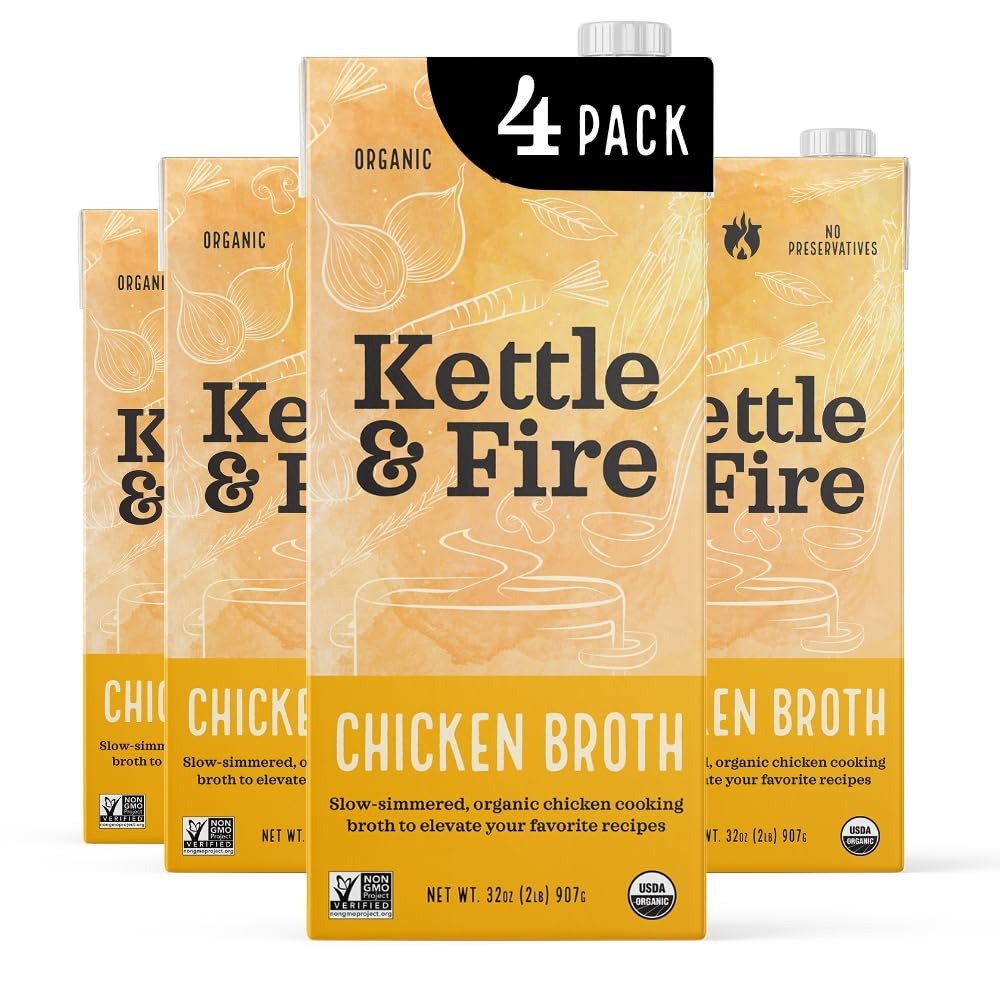
Item Name: Kettle and Fire Organic Chicken Broth, Keto, Paleo, and Whole 30 Approved, Gluten Free, High in Protein and Collagen, 4 Pack (32 Ounces)
Bullet Point 1: CHICKEN COOKING BROTH: If you love our bone broths and soups, you'll love our new Kettle and Fire Chicken Cooking Broth with a flip-top lid for your convenience and easy storage. Each 32oz carton provides about 4 servings, each serving holding about 1 gram of protein and only 15 calories
Bullet Point 2: QUALITY INGREDIENTS: Our cooking broths are carefully crafted with only the best ingredients, including real bones which means better nutrition and flavor for you. They’re slow-simmered for 14 hours, with organic ingredients and certified organic free-range chicken bones to provide you with the maximum health benefits most stocks lack
Bullet Point 3: TASTES AMAZING: Our cooking broths taste better than any competing product on the market, filled with rich and savory flavor to elevate your recipes. The subtle textures and heightened flavor will be impossible to miss
Bullet Point 4: BENEFITS: Regularly consuming bone broth and apple cider vinegar can help support digestion, healthy skin, hair and nails, reduce inflammation and joint pain, boost immunity, and build stronger bones, Since broth is a low calorie food, it can help support healthier eating and weight loss efforts. Our cooking broths are not only Keto Diet friendly, they're also Whole30 approved, Gluten Free, and Paleo friendly, making them great for your dietary needs and goals
Bullet Point 5: HOW TO: Replace your current cookbook recipe's stock, broth or soup base with our cooking broth, then wait for your family to say “Wow.” Whether you’re new to cooking or have been using the same stock for years, you’re in for a flavorful treat.
Value: 128.0
Unit: Fl Oz

Price: 8.875